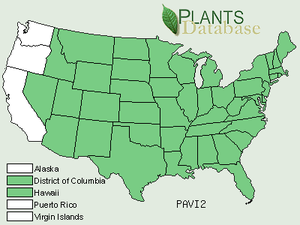
Panicum virgatum, le panic érigé ou millet vivace, est une espèce de plantes monocotylédones de la famille des Poaceae, sous-famille des Panicoideae, originaire d'Amérique du Nord.